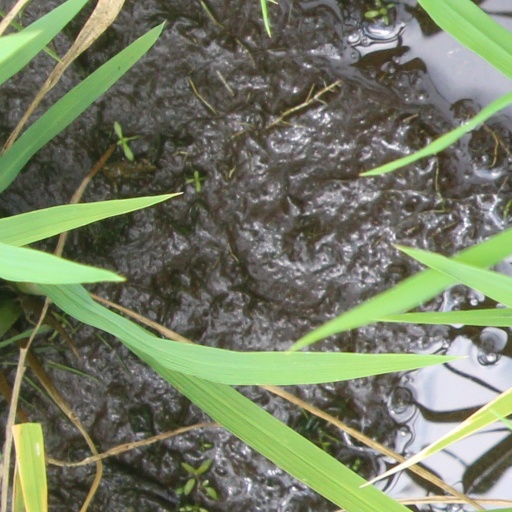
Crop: rice